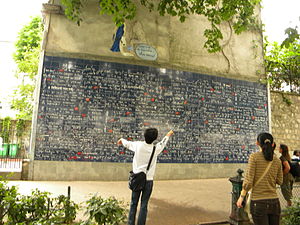
Sprog / Sociale kontekster ved brug og transmission
Wall of Love på Montmartre i Paris: "Jeg elsker dig" skrevet på 250 sprog, af kalligrafen Fédéric Baron og kunstneren Claire Kito (2000)
Et sprog er et struktureret kommunikationssystem. Sprog, i bredere forstand, er en kommunikationsmetode, der involverer brugen af – særligt menneskelige – sprog.